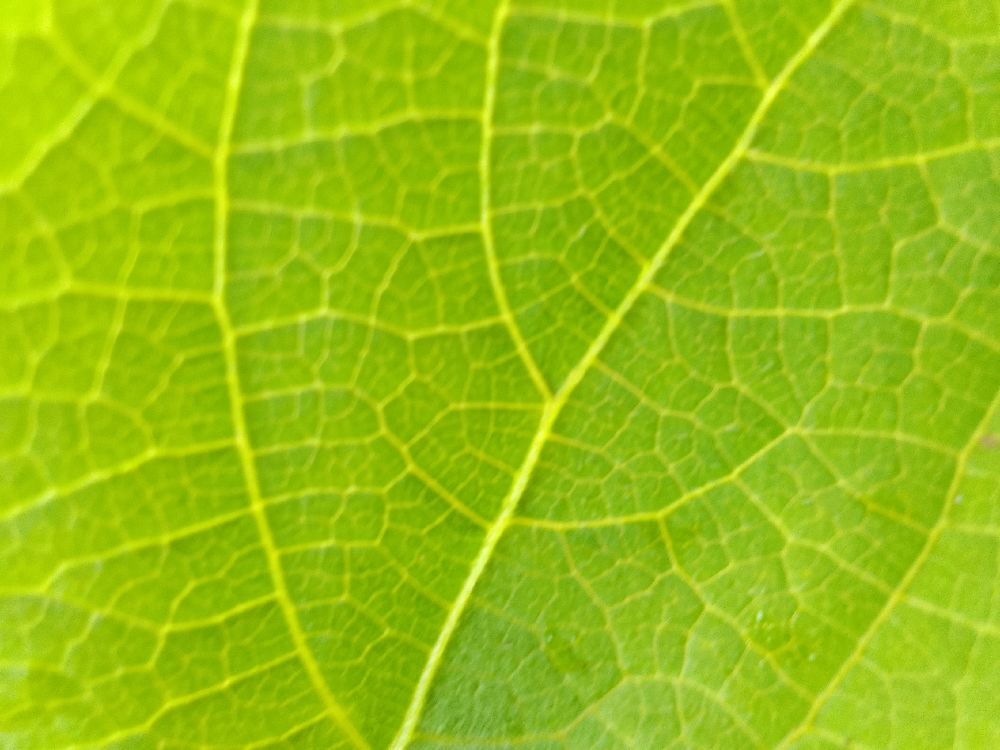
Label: healthy